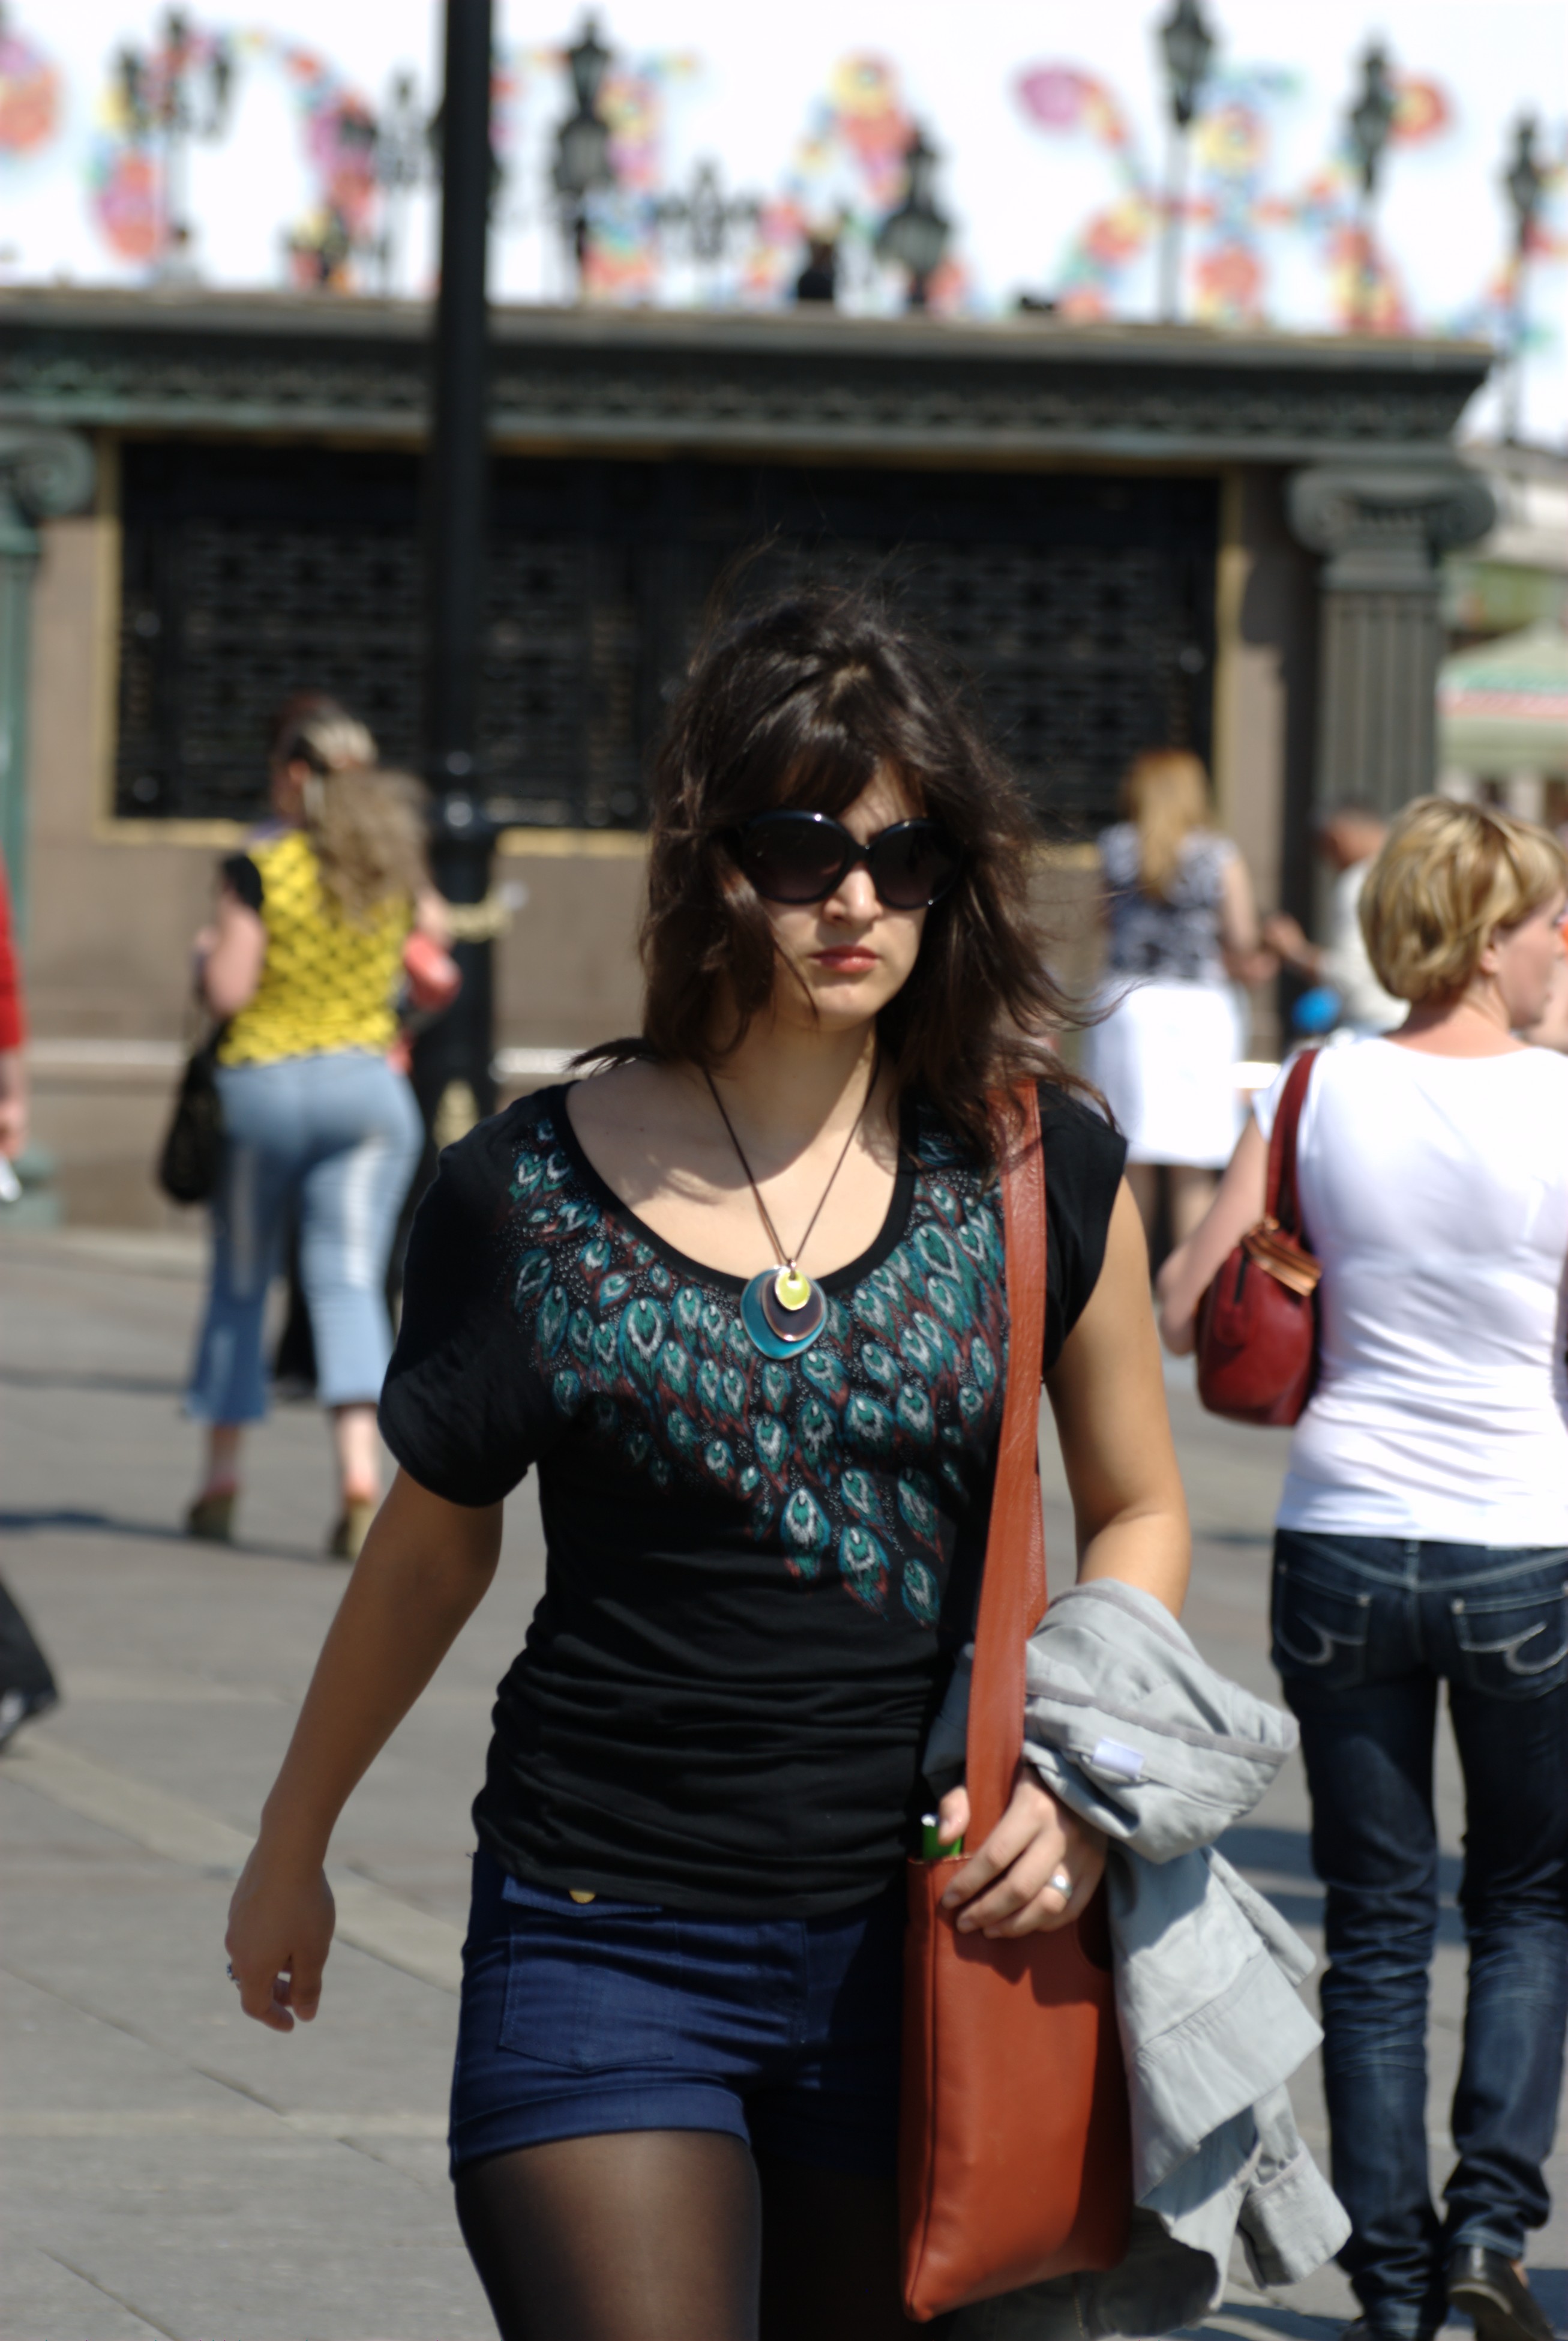
people, girl, woman, road, street, city, crowd, color, fashion, nikon, clothing, lady, candid, festival, girls, infrastructure, abigfave, moscow, russia, d80, moskau, nikond80, moscou, concordians